Nether Providence Township, Pennsylvania

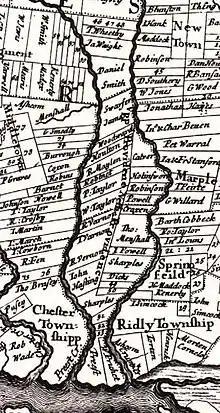
1687HolmeMapProvRoad

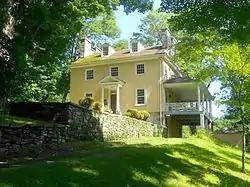
"Avondale," Thomas Leiper Estate

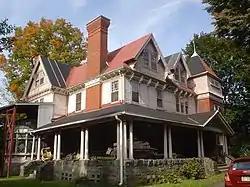
West Lawn, listed on the NRHP

By the time Penn arrived, there were several small settlements in the area, which became known as Providence Township. Providence Township comprised today's Nether Providence, Rose Valley, Media, and Upper Providence. On October 17, 1683, the residents of Providence Township petitioned the Court of Chester County, of which they were then a part, to establish a road from Providence to Chester. The court approved the creation of Providence Great Road (now Route 252).